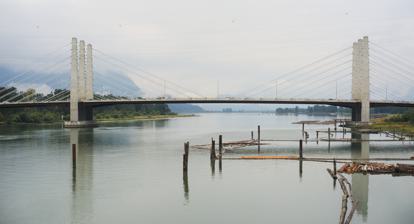
Building: Pitt River Bridge
Country: Canada
Year built: 1957
This article is about the bridge in British Columbia. Not to be confused with the Pit River Bridge in California. This article needs to be updated . Please help update this article to reflect recent events or newly available information. ( October 2009 ) Bridge in Port Coquitlam, Pitt Meadows Pitt River Bridge (2009) Coordinates 49°14′54″N 122°43′47″W / 49.2482°N 122.7297°W / 49.2482; -122.7297 Carries Seven lanes of British Columbia Highway 7 , pedestrians and bicycles Crosses Pitt River Locale Port Coquitlam Pitt Meadows Owner British Columbia Ministry of Transportation and Infrastructure Preceded by Pitt River Bridge (1915, 1957, 1978) Characteristics Design Cable-stayed bridge History Opened October 4, 2009 Statistics Daily traffic 79,000 Location The Pitt River Bridge is a cable-stayed bridge that spans the Pitt River between Port Coquitlam and Pitt Meadows in British Columbia , Canada . The bridge is part of Highway 7 , carrying Lougheed Highway across the river. The current bridge opened on October 4, 2009. The bridge includes a 380 m cable stay bridge structure, 126 m of multi-span approaches, a 50 m interchange structure and approximately 2 km of grade construction. Total project cost for the bridge was $200 million Previous Bridges Bridge in Port Coquitlam, Pitt Meadows Pitt River Bridge (1915) Coordinates 49°14′54″N 122°43′48″W / 49.2482°N 122.73°W / 49.2482; -122.73 Carries Dewdney Trunk Road, Lougheed Highway Crosses Pitt River Locale Port Coquitlam Pitt Meadows Maintained by Department of Public Works, Department of Highways Followed by Pitt River Bridge (1957) Characteristics Design swing bridge History Opened 1 or 3 March 1915 Location Bridge in Port Coquitlam, Pitt Meadows Pitt River Bridge (1957, 1978) Coordinates 49°14′54″N 122°43′47″W / 49.2484°N 122.7296°W / 49.2484; -122.7296 Carries Four lanes of British Columbia Highway 7 , Lougheed Highway Crosses Pitt River Locale Port Coquitlam Pitt Meadows Maintained by British Columbia Ministry of Transportation and Infrastructure Followed by Pitt River Bridge (fourth, 2009) Characteristics Design swing bridge Total length 333.5 m (1094 ft) (1957) 360.9 m (1184 ft) (1978) History Opened 21 October, 1957 (Westbound span), 1 August, 1978 (Eastbound span) Closed 4 October, 2009 (demolished November 2010) Location Three road bridges have existed before the modern bridges' construction. The first bridge was completed in 1915 and opened either on 1st or 3rd of March. It cost $800,000 (equivalent to $20,078,688.52 in 2022) Before its construction, traffic utilized a  government subsidized ferry which had started its operation on 27 September 1902. The second span, a highway bridge was opened on 21 October, 1957 by Premier W. A. C. Bennett and cost $1,050,000 (equivalent $10,861,824.32 in 2022 dollars). The third (northern) span was built in the 1978 at cost of $2.8 million dollars (equivalent to $11,554,716.98 in 2022) and was opened on 1 August by Highways Minister Alex Fraser . It was located to the north of the 1957 bridge. The mid-swing span of the south span sometimes did not seat properly in the closed position, becoming stuck and causing very long traffic line-ups (especially before the north span was built), but this problem was fixed many years ago. The control house also operated the lane control system after the system became operational. Each of the two spans had two lanes. In 1997 a counterflow system was installed, being completed on the 10th of October. During the morning and evening commute times, the system would reverse a lane on one of the two bridges so that three lanes of traffic were operational in a single direction. In vogue with the Massey Tunnel 's system, the system directed three lanes towards Vancouver in the morning from 6 AM until 8:30 AM, and likewise from 3:30 PM until 6:00 PM towards Maple Ridge . New bridge and Mary Hill Interchange Project The original bridges were replaced with a cable-stayed bridge and a free-flowing interchange to replace the Mary-Hill Bypass–Lougheed intersection. On October 4, 2009, four lanes of the new bridge opened to general traffic, soon expanding to three lanes for westbound traffic and four for eastbound traffic. The new span has been engineered to allow for different lane allocations in the future, including an 8th lane and possible rapid transit. It also allows for up to 16 meters of vertical clearance for marine traffic. The new bridge structure was built between the two earlier bridges, which were subsequently demolished; all demolition was completed on November 22, 2010. [1] See also Gateway Program List of bridges in Canada References